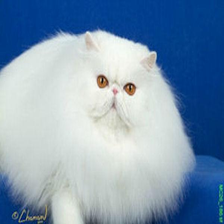
Species: cat
Breed: Persian